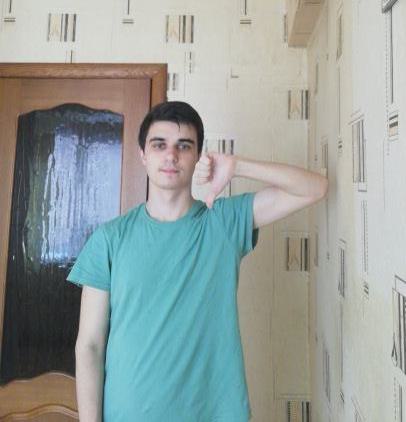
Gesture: dislike